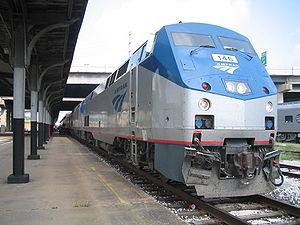
Le Sunset Limited est un train de voyageurs américain de la Compagnie Amtrak. Il relie La Nouvelle-Orléans en Louisiane à Los Angeles en Californie et dessert notamment les gares de Houston et San Antonio au Texas, de Tucson en Arizona et Palm Spring en Californie. Le trajet s'effectue en 48 heures.
La gare de Houston est une gare ferroviaire des États-Unis, située sur le territoire de la ville de Houston dans l'État du Texas.